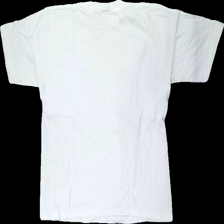
View: back
Type: T-shirt
Category: Men
Brand: Not in the list
Brand text on label: printer basic wear
Colors: White, Green, Black, Multicolor
Material: 100% cotton
Pattern: Logo print
Cut: Regular
Size: L
Season: All
Stains: Major
Damage: fläckar
Damage location: top center
Damage 2: fläckar armhåla
Damage 2 location: middle left
Damage 3: fläckar armhåla
Damage 3 location: middle right
Price range: <50
Recommended usage: Export
Description: vit t-shirt med gula fläckar överallt och logga fram